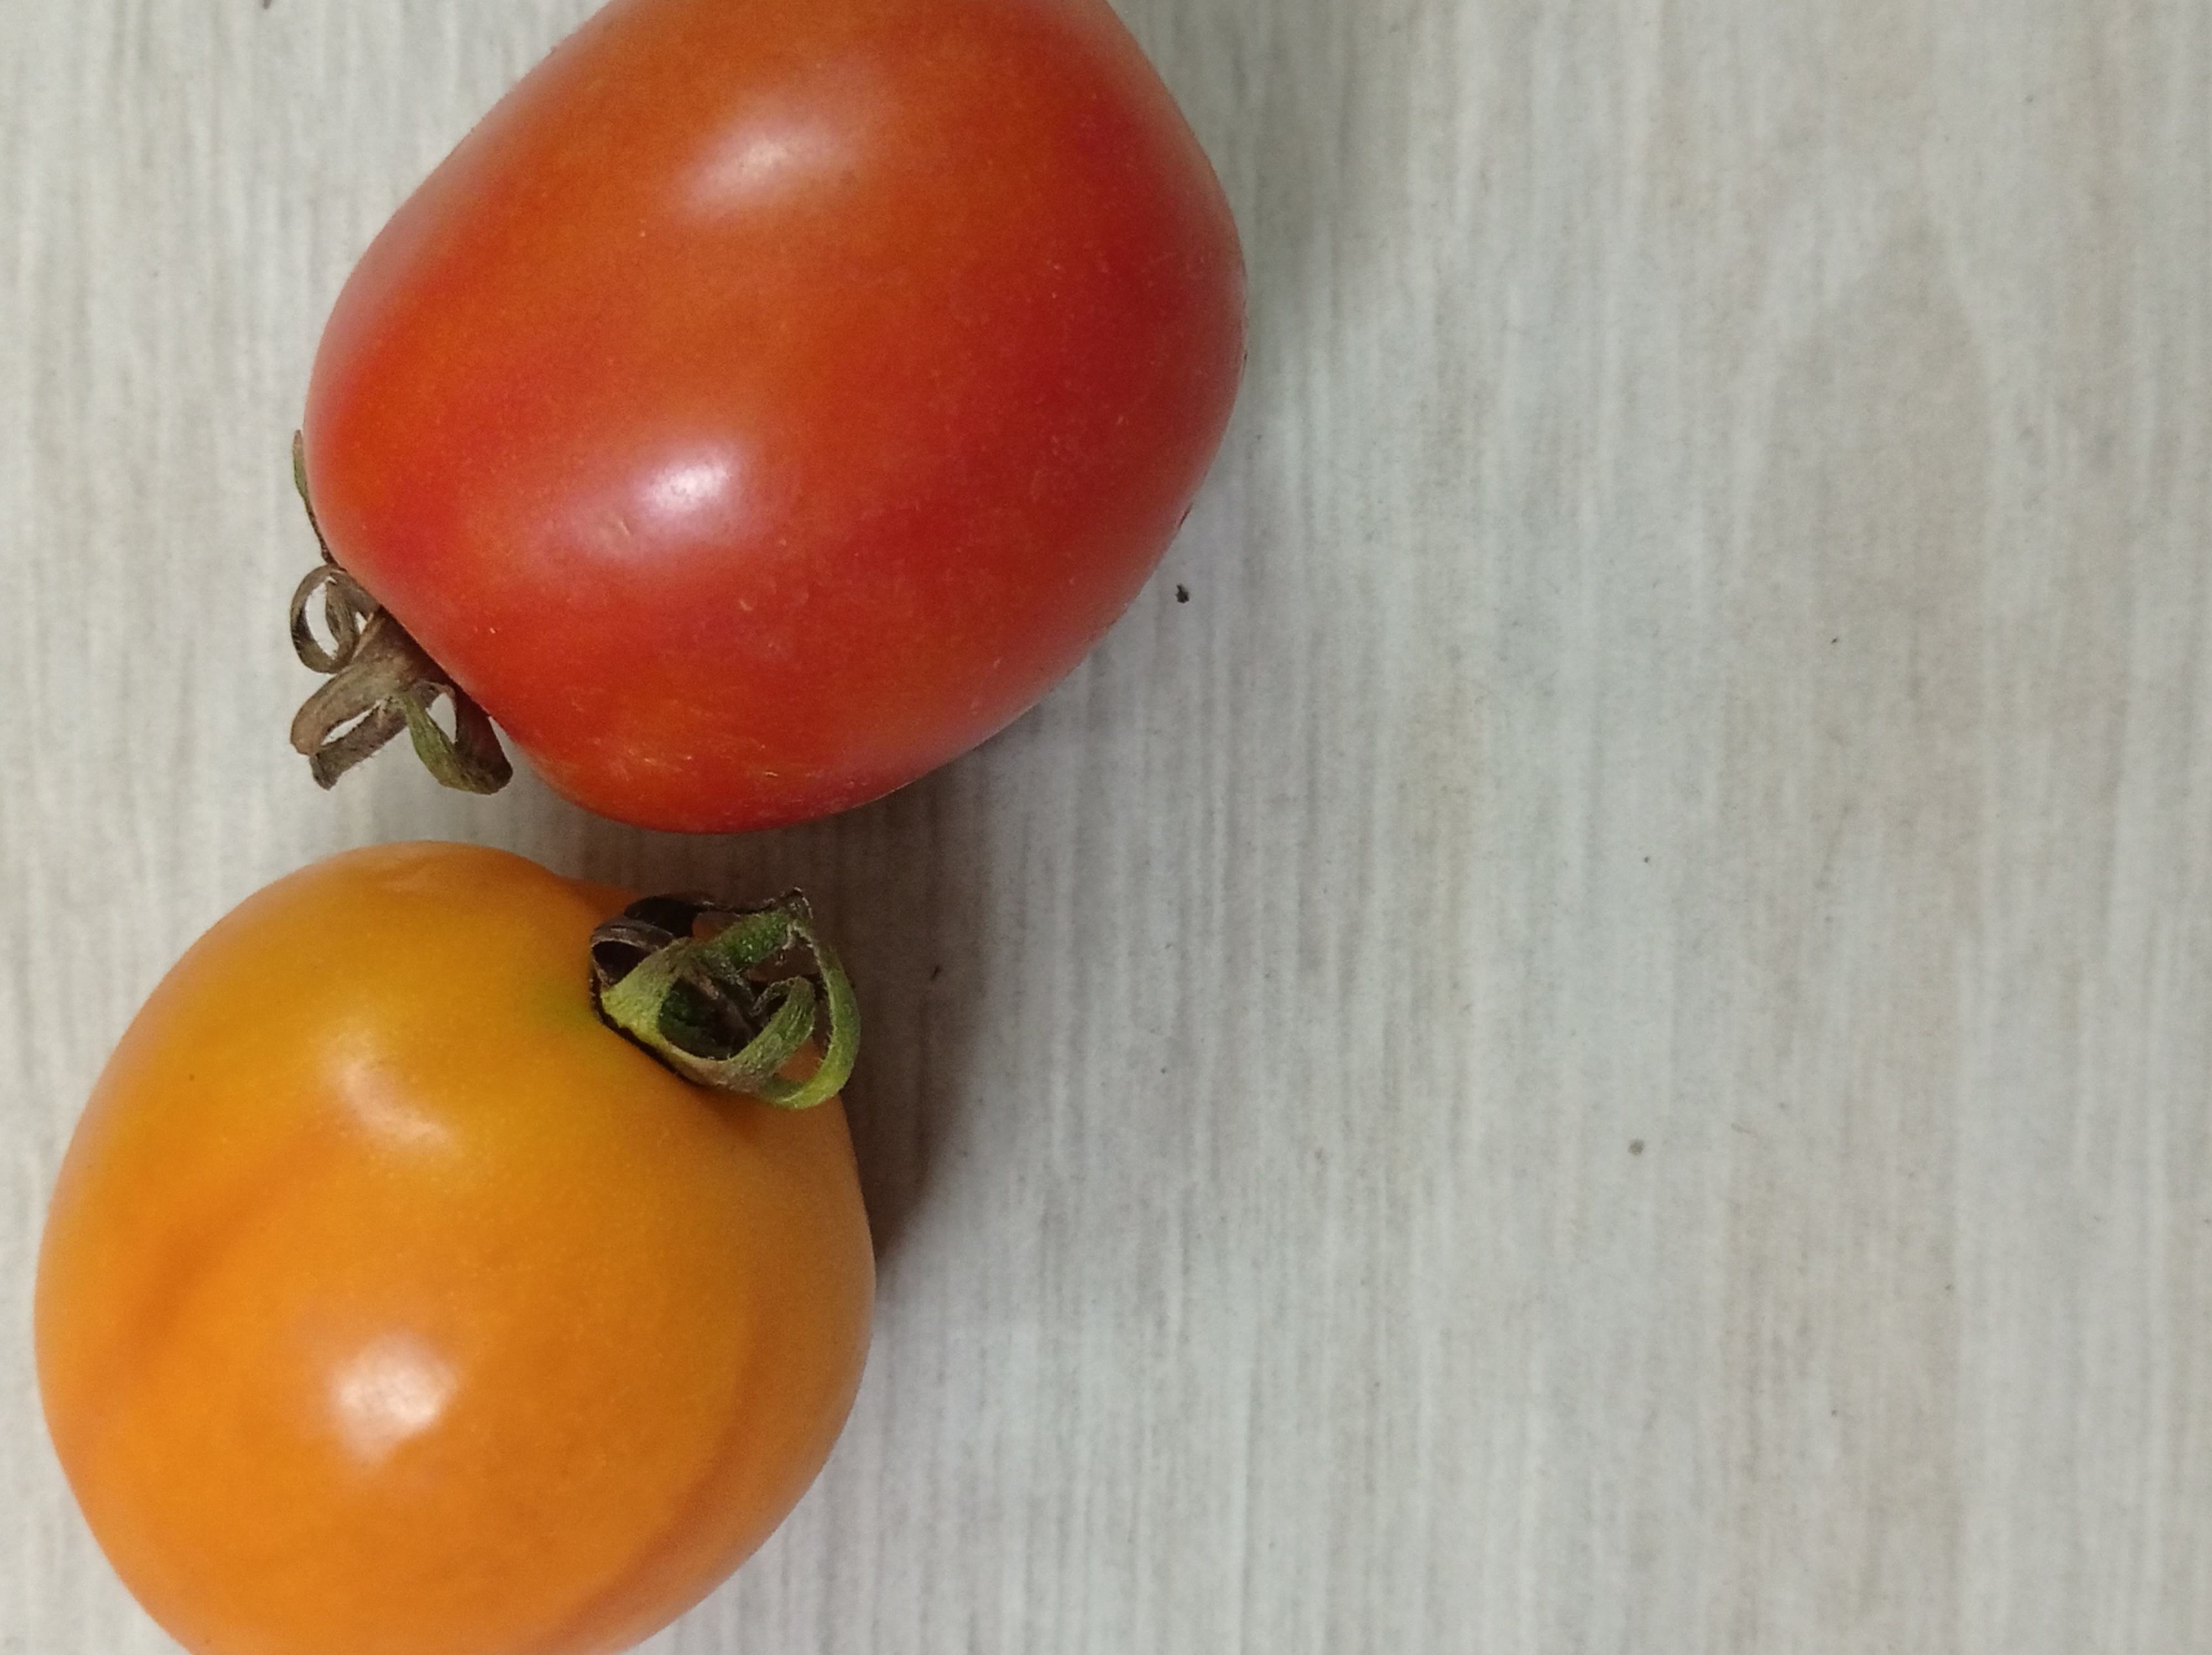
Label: Fresh